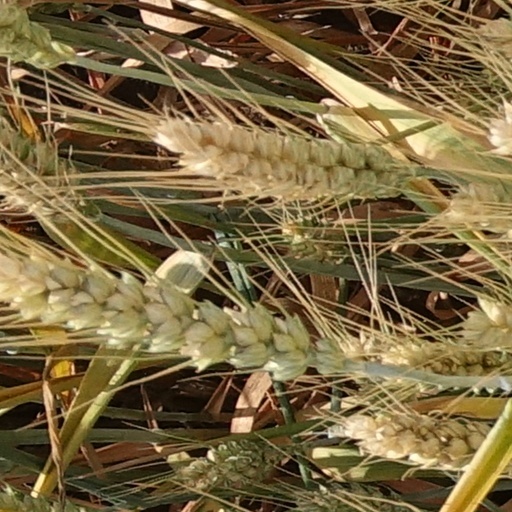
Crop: wheat